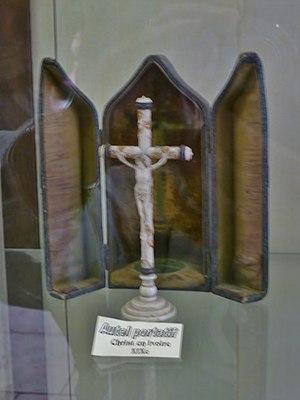
Autel portatif
Un autel portatif est une pièce de mobilier liturgique destinée à la célébration de l'Eucharistie dans le culte chrétien. Ce type d'objet se rencontre aussi dans la pratique personnelle du bouddhisme, en particulier dès le VIᵉ siècle au Gandhara, et ensuite en Chine par la route de la soie.